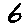
Label: 6